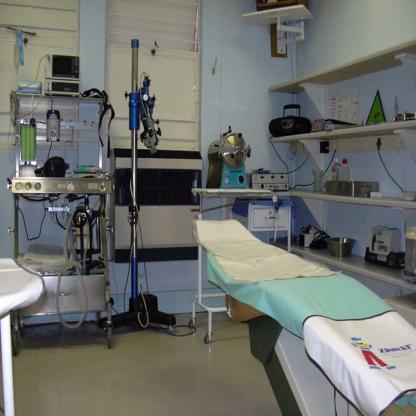
Scene: Indoor